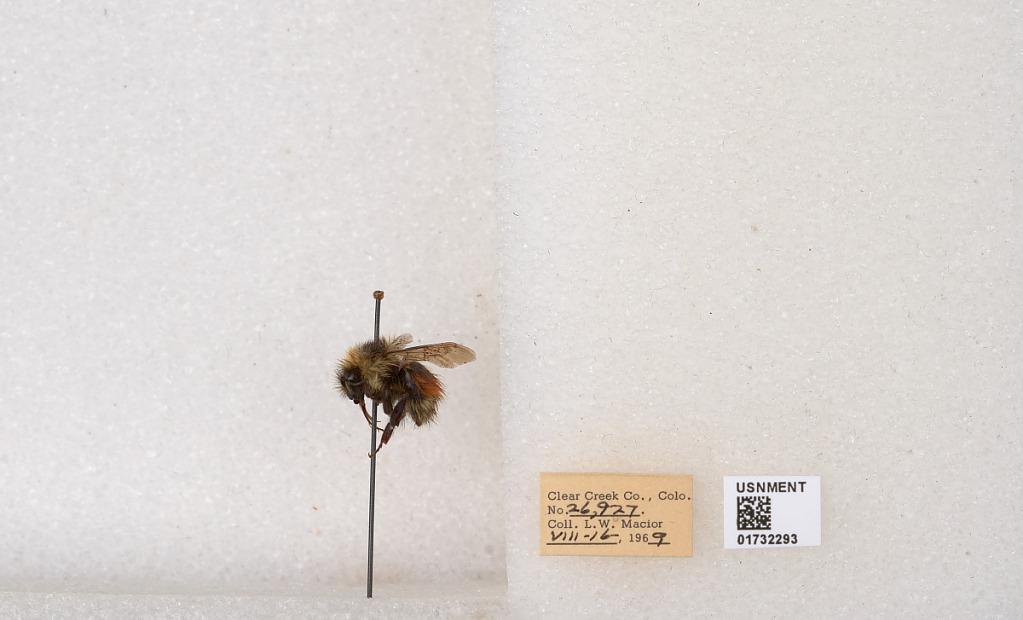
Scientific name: Bombus (Pyrobombus) sylvicola Kirby
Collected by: L. Macior
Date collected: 1969-8-16
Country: United States
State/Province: Colorado
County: Clear Creek
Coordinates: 39.7006, -105.694